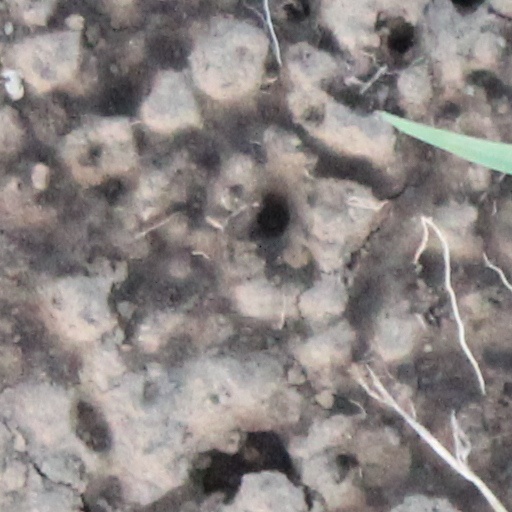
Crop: wheat